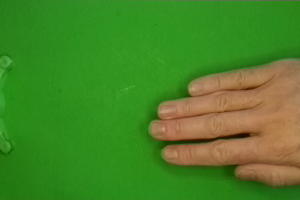
Label: paper